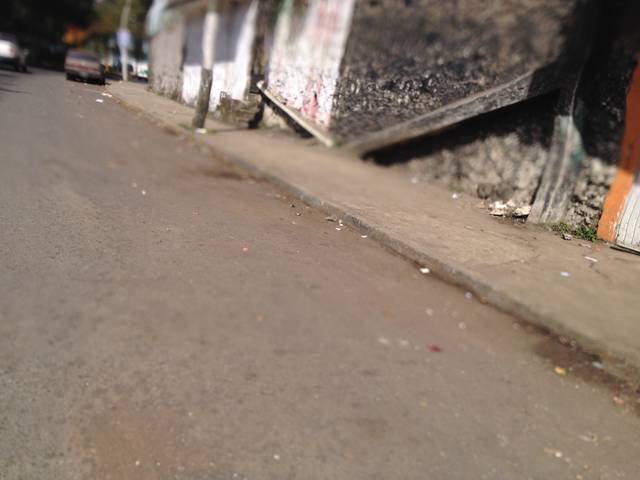
Region: Mexico
Coordinates: 19.534, -96.939